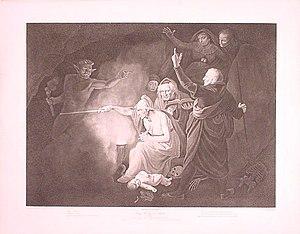
La seconde partie d'Henri VI est un drame historique de William Shakespeare, écrit probablement en 1591 et publié la première fois en 1594 en format in-quarto sous un titre très long et totalement différent, qui en faisait le premier volet d'une histoire autre que celle du roi Henri VI : Première Partie de la querelle entre les deux célèbres maisons d'York et de Lancastre, avec la mort du bon duc Humphrey ; et le bannissement et la mort du duc de Suffolk, et la fin tragique du fier cardinal de Winchester, avec la remarquable rébellion de Jack Cade ; et la première revendication de la couronne par le duc d'York.
Roger Bolingbroke est un ecclésiastique anglais du XVᵉ siècle. Il est aussi astronome, astrologue et un nécromancien présumé.